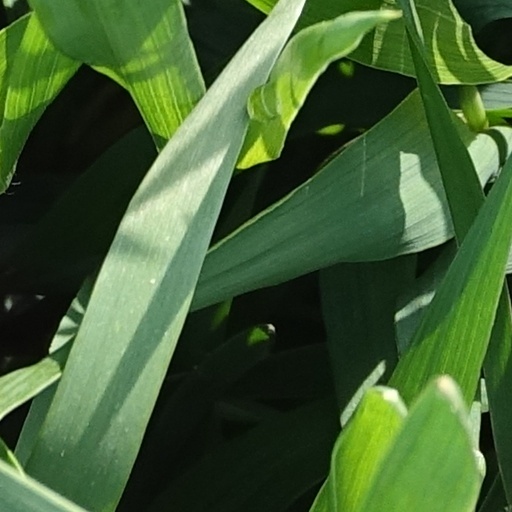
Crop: wheat